Core countries

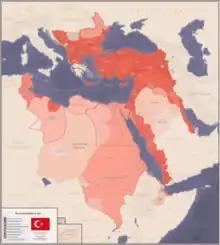
Territorial extent of the Ottoman Empire in 1875, right before the Great Eastern Crisis

The Ottoman Empire, which emerged in 1299, quickly became a power to be reckoned with. By 1450, the Ottoman Empire took up the connecting territory between the Black and Mediterranean seas. Despite lasting three times longer than the Mongol Empire, the Ottoman Empire never came to be anywhere near as expansive.